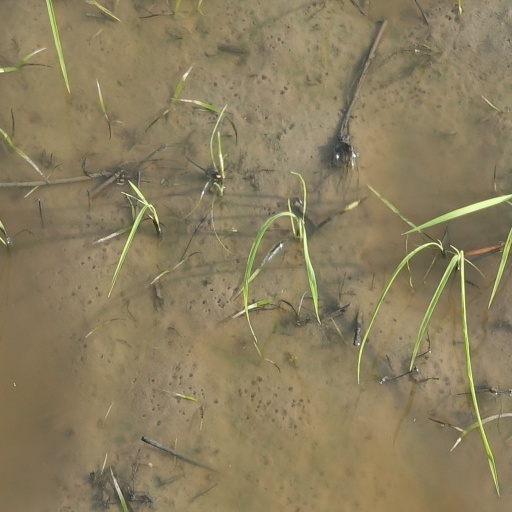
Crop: rice